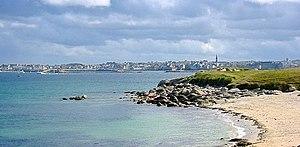
Roscoff [ʁɔskɔf], est une commune française du Léon située sur la côte nord de la Bretagne, dans le département du Finistère.